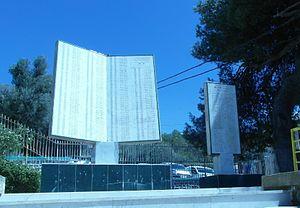
Monument du 8 mai 1945 à Kherrata
Les massacres de Sétif, Guelma et Kherrata sont des répressions sanglantes qui suivirent les manifestations nationalistes, indépendantistes et anti-colonialistes qui sont survenues en mai 1945 dans le Constantinois, en Algérie, pendant la colonisation française.